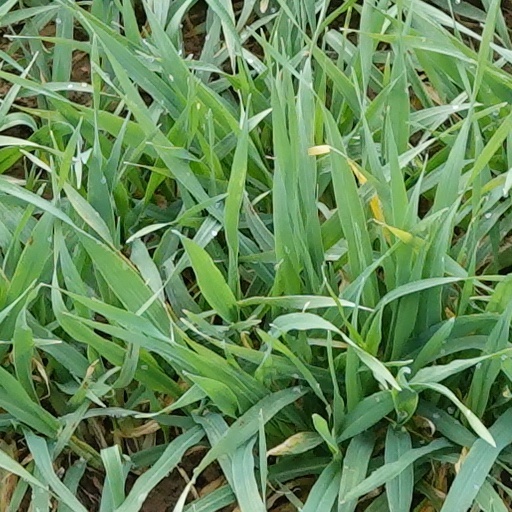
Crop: wheat